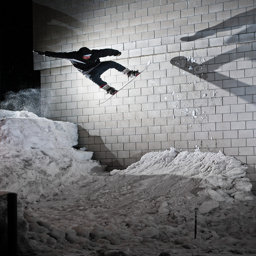
A man flying through the air riding a snowboard.
Snowboarder airborne while doing a trick near a cinder block wall and snow pile.
A snow boarder jumping over a snow ramp.
A person on a snowboard does an air trick.
A snowboarder is in mid jump above a snowy hill.